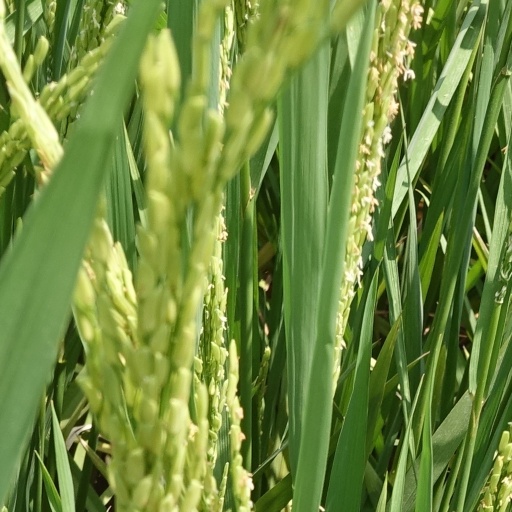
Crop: rice